Splendid fairywren

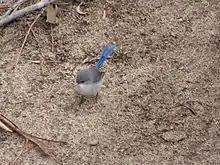
"M. s. splendens" female, showing chestnut bill and bluish tail

The splendid fairywren is a small, long-tailed bird long. Exhibiting a high degree of sexual dimorphism, the breeding male is distinctive with a bright blue forehead and ear coverts, a violet throat and deeper rich blue back wings, chest and tail with a black bill, eye band and chest band. The blue breeding plumage of the male is often referred to as nuptial plumage. The non-breeding male is brown with blue in the wings and a bluish tail. The female resembles the non-breeding male but has a chestnut bill and eye-patch. Immature males will moult into breeding plumage the first breeding season after hatching, though this may be incomplete with residual brownish plumage and may take another year or two to perfect. Both sexes moult in autumn after breeding, with males assuming an eclipse non-breeding plumage. They will moult again into nuptial plumage in winter or spring. Some older males have remained blue all year, moulting directly from one year's nuptial plumage to the next. Breeding males' blue plumage, particularly the ear-coverts, is highly iridescent due to the flattened and twisted surface of the barbules. The blue plumage also reflects ultraviolet light strongly, and so may be even more prominent to other fairywrens, whose colour vision extends into this part of the spectrum. The call is described as a gushing reel; this is harsher and louder than other fairywrens and varies from individual to individual. A soft single "trrt" serves as a contact call within a foraging group, while the alarm call is a "tsit". Cuckoos and other intruders may be greeted with a threat posture and churring threat. Females emit a "purr" while brooding.